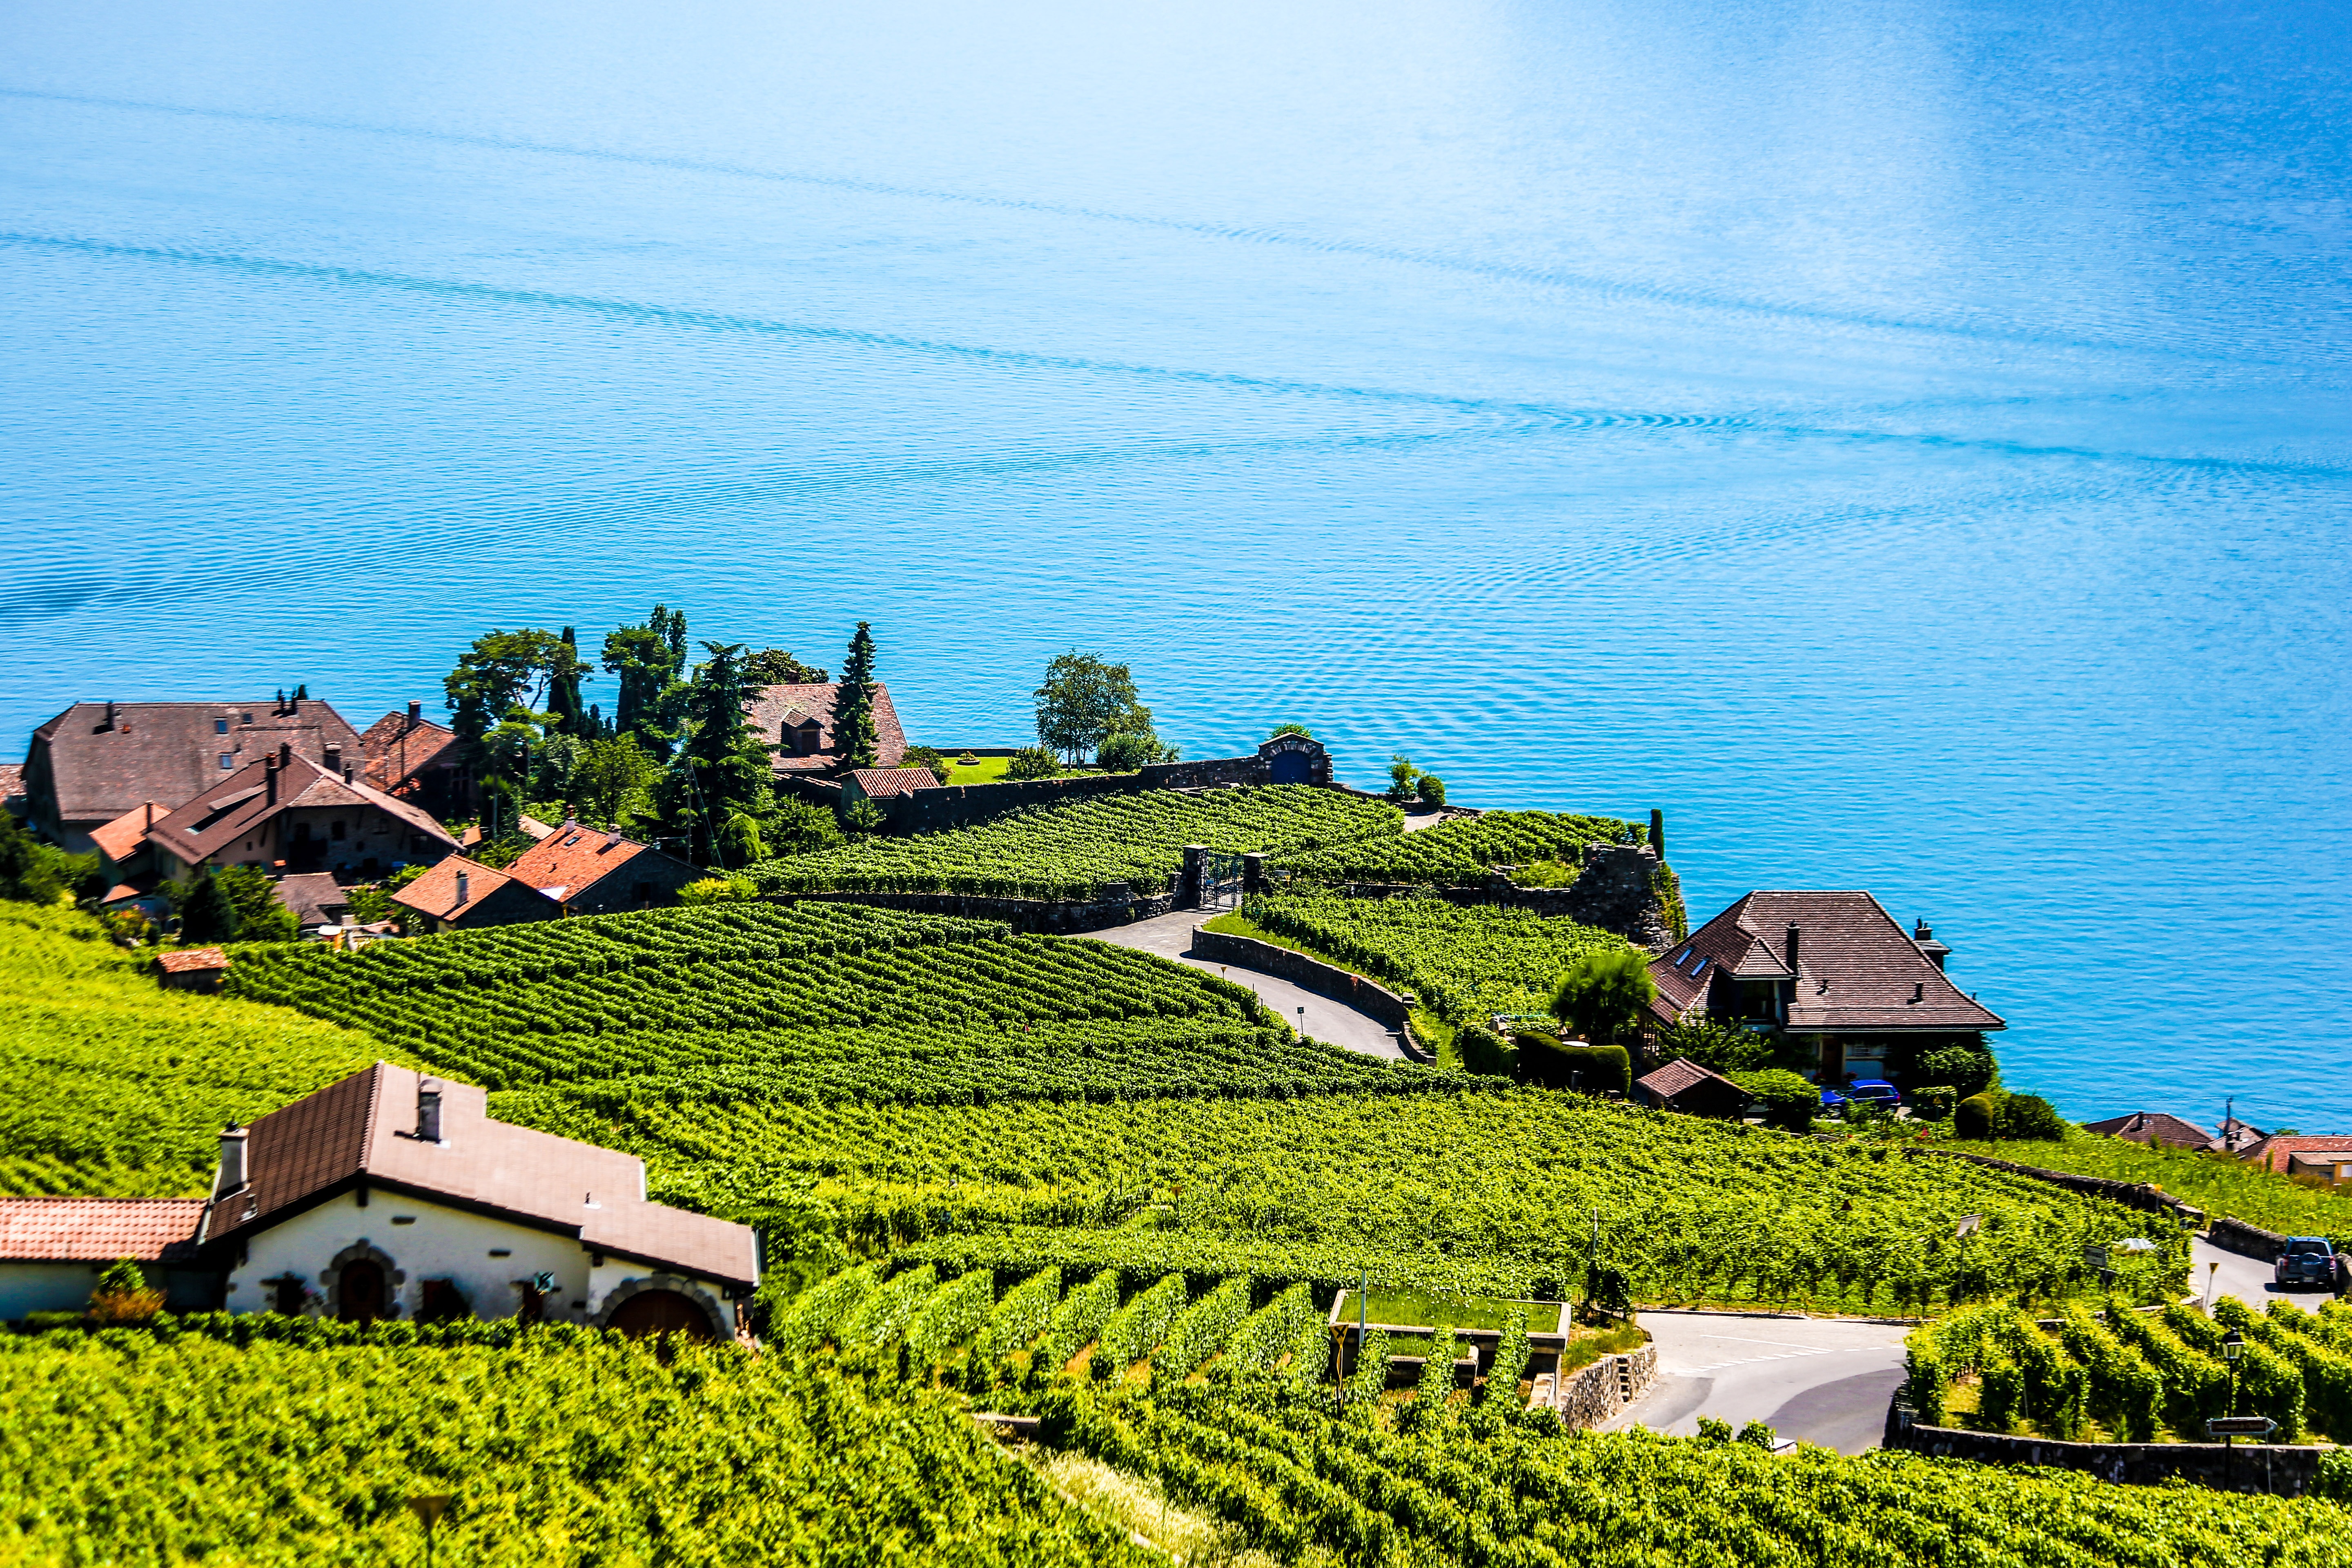
landscape, sea, coast, vineyard, hill, flower, town, vacation, village, agriculture, tourism, swiss, montreux, rural area